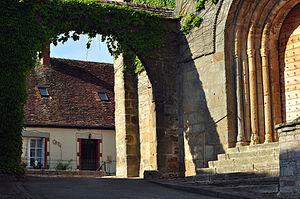
Cette photo montre le porche de l'église ainsi que celui attenant à cette dernière, et enjambant la ruelle.Photo prise à partir de la rue Marx DORMOY par Gérard JOYON 2013 .
Couleuvre est une commune française, située dans le département de l'Allier en région Auvergne-Rhône-Alpes. Son nom est associé à celui de la porcelaine de Couleuvre qui y est fabriquée depuis le XIXᵉ siècle.